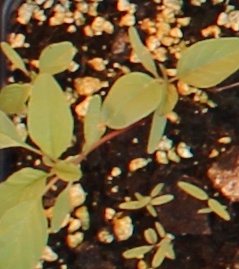
Label: Palmer Amaranth